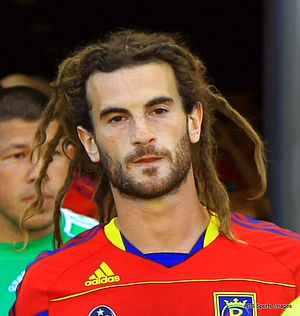
Kyle Beckerman
Kyle Robert Beckerman er en amerikansk fodboldspiller. Han spiller for Real Salt Lake i Major League Soccer. Han har tidligere spillet for Miami Fusion og Colorado Rapids.